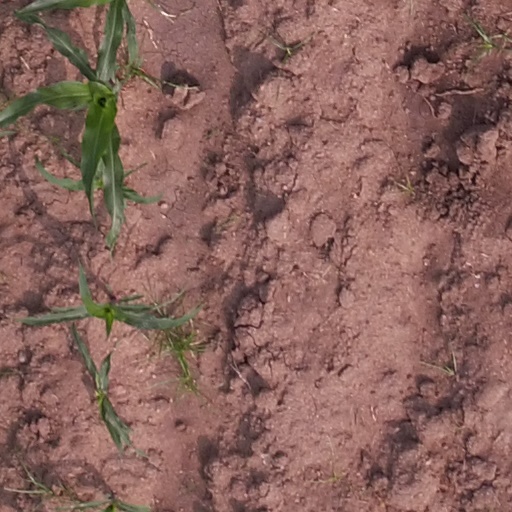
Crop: maize; corn